Wild Arms

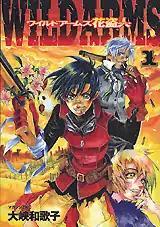
Cover to the "Wild Arms Flower Thieves" manga collection

First appearing in the Japanese "Magazine Z" in 2001, "Wild Arms Hana Nusubito", or Wild ARMs: Flower Thieves, is a 187-page manga commissioned by Sony Computer Entertainment Japan published by Kodansha. The manga features artwork by Wakako Ōba and contains plot elements from the first two "Wild Arms" titles, though it is set in its own unique world. "Flower Thieves" takes place thousands of years after a war between humans and demons destroyed much of the life on the planet, turning the world into a scorched wasteland. Set in a dystopian future, the manga features a large group of humans on their last legs, living in the overcrowded city of Upper Hose where flowers and other flora are rare and valuable. When a plant-eating monster known as a "Flower Thief" attacks a mysterious girl named Jechika, a young boy, Maxi, must use a forbidden ARM weapon to save her, and is subsequently expelled from the city for using illegal technology. Traveling into the wilderness with Jechika and a florist named Gi, Maxi sets off on a quest to restore the balance of nature throughout the world and make the earth habitable again.